Electro-diesel locomotive

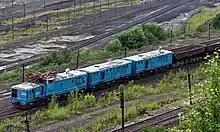
industrial electro-diesel locomotive for quarry railways with primary electric locomotive and two diesel B–units

An electro-diesel locomotive (also referred to as a dual-mode or bi-mode locomotive) is a type of locomotive that can be powered either from an electricity supply (like an electric locomotive) or by using the onboard diesel engine (like a diesel-electric locomotive). For the most part, these locomotives are built to serve regional, niche markets with a very specific purpose.